Kamo Aquarium

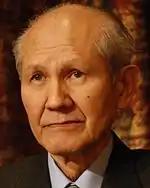
Osamu Shimomura

Until then, jellyfish exhibits at aquariums were extraordinary, and there was no breeding methods. In addition, the Kamo does not have enough money. In such a situation, the director groped to establish methods for breeding jellies, it became the best jellyfish museum in the worlds. The popularity of the Vivarium exploded when Osamu Shimomura received the Nobel Prize in Chemistry in 2008, thanks to the studies he led on Aequorea victoria, a jelly that contains a green fluorescent protein, with two American scientists: Martin Chalfie of Columbia University and Roger Tsien of the University of California-San Diego. He led his studies in Kamo, since at the time, it was the one of few marine museums displaying it. Researchers from the world, including the in France, come to learn about this breeding and raising.